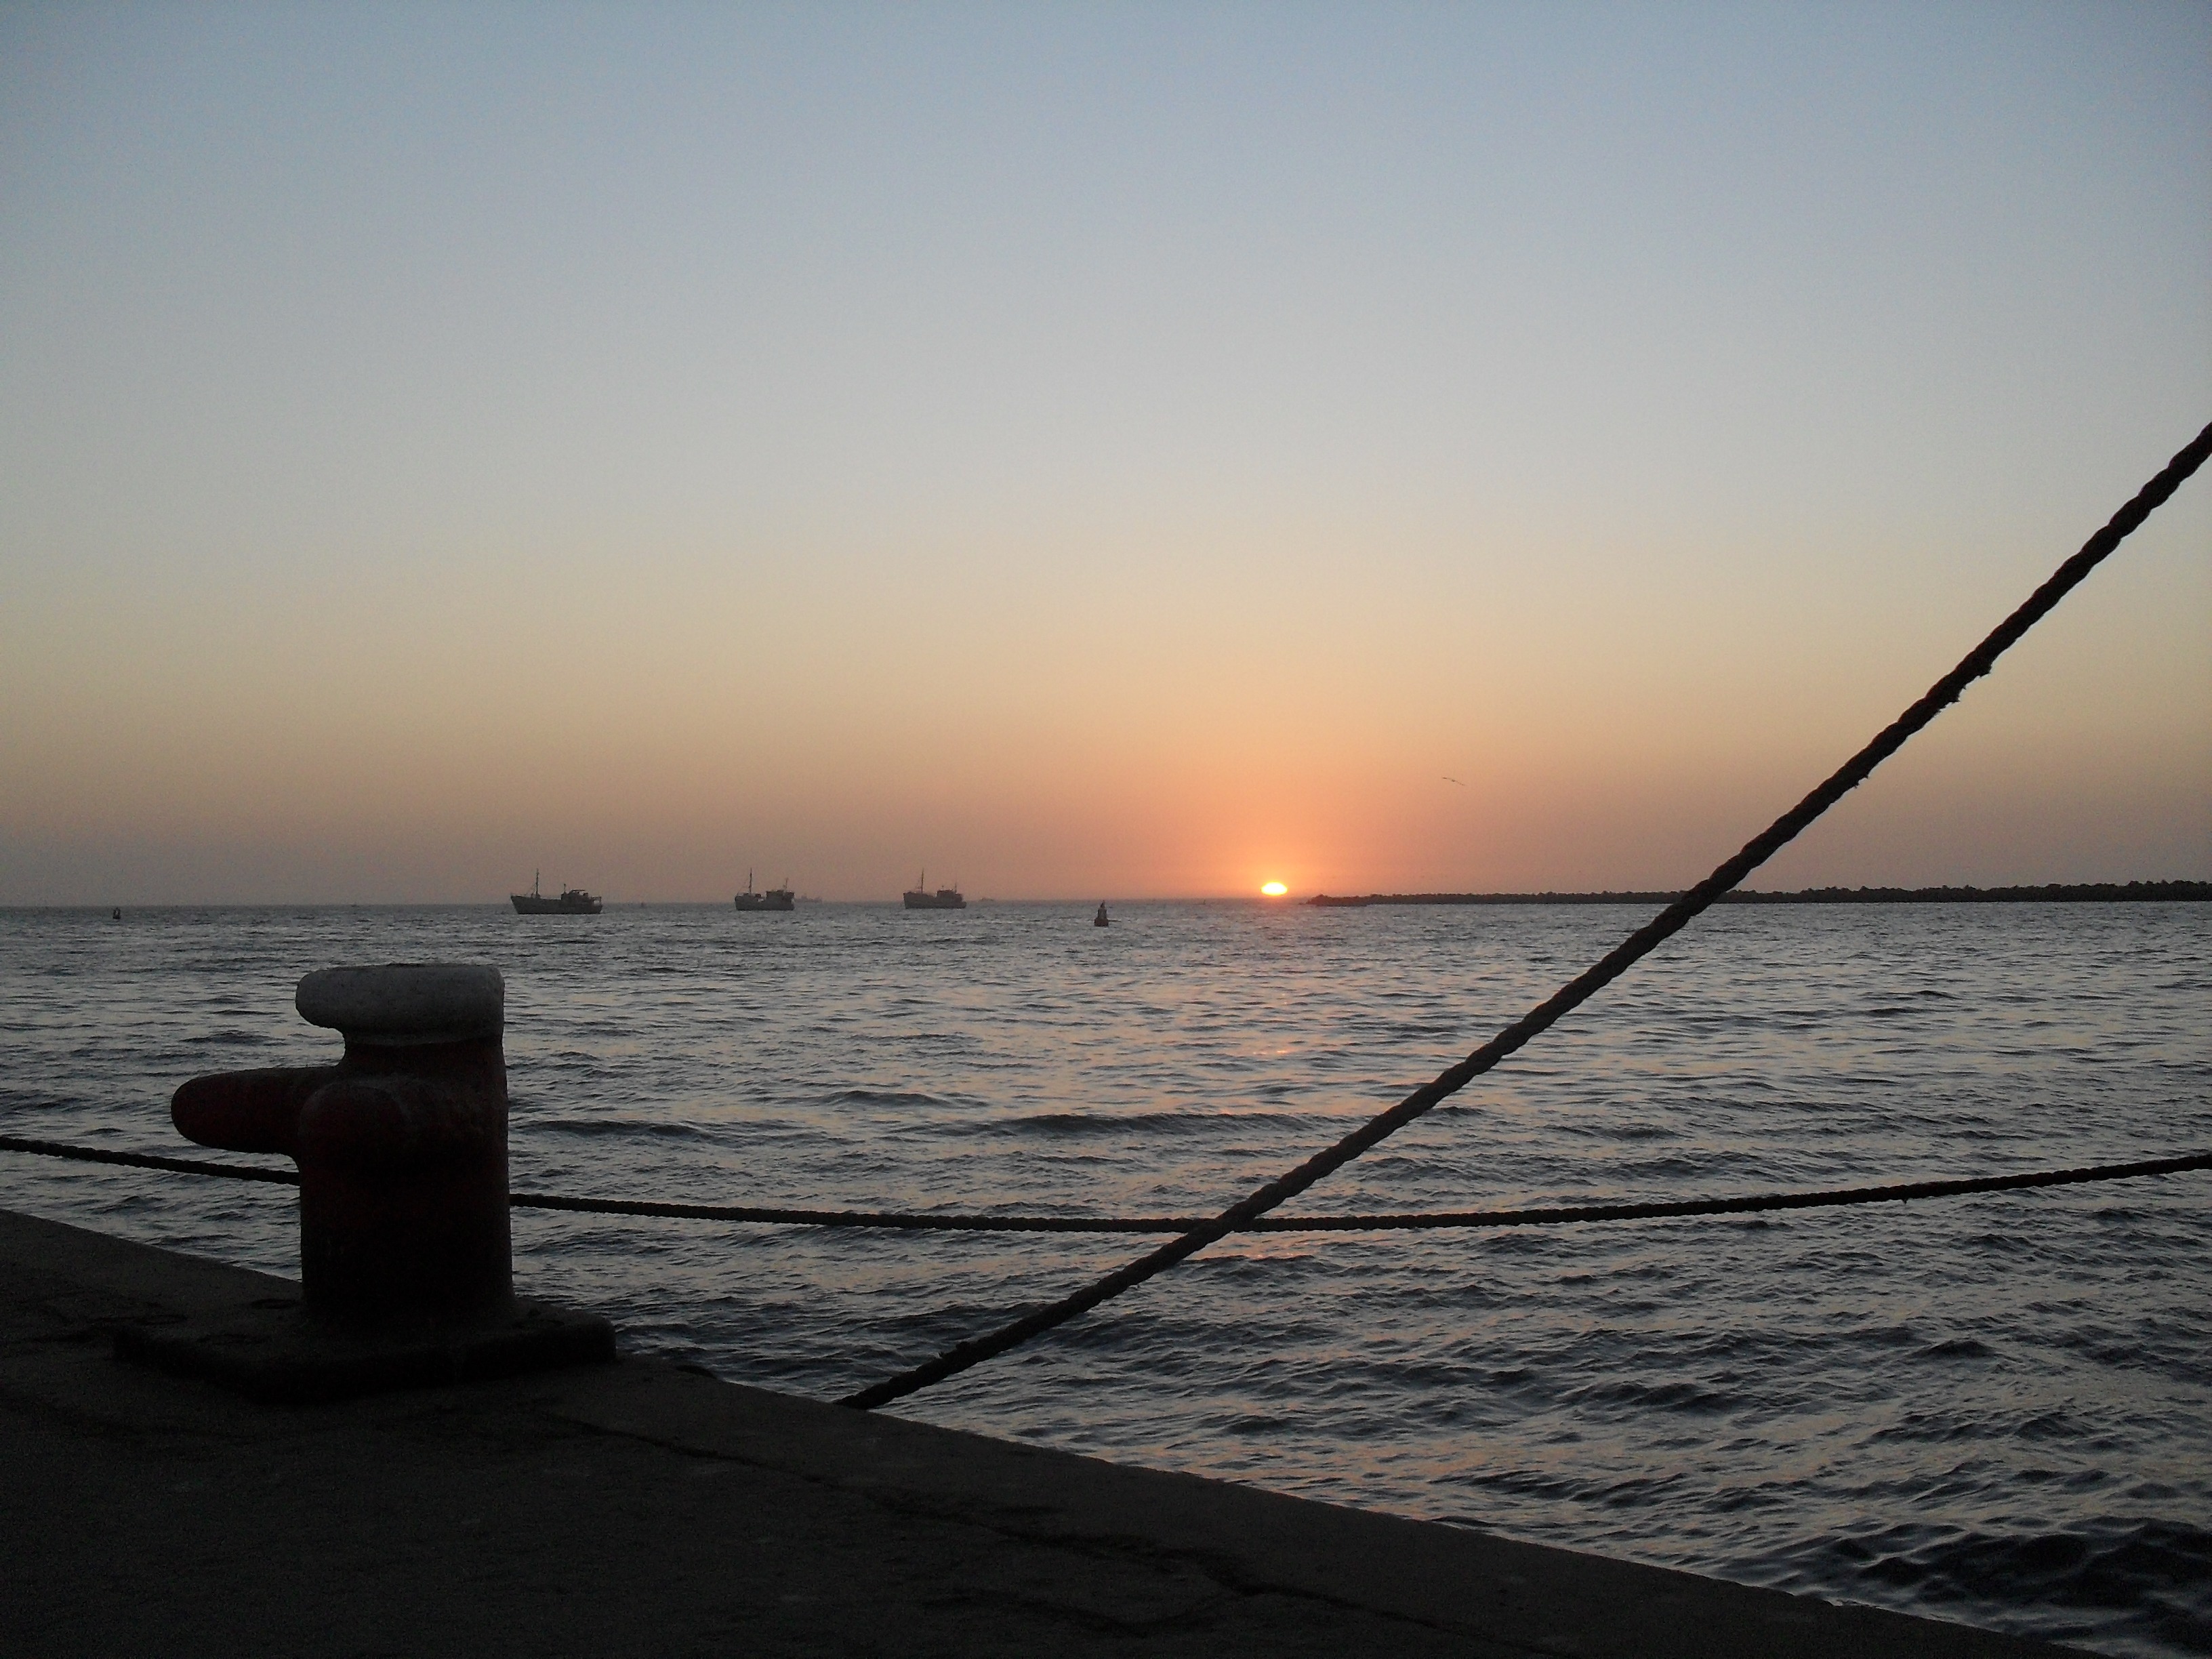
beach, sea, coast, ocean, horizon, mooring, sky, sunrise, sunset, sunlight, morning, shore, wave, dawn, dusk, evening, bay, pink, body of water, soft, quayside, mooring cables